RAF West Ruislip

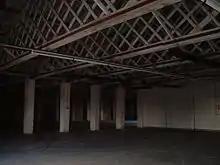
Interior of Shed No. 1

Under the newly formed RAF Maintenance Command, the depot became part of No. 40 Group RAF (Equipment) in 1939 as No. 4 Maintenance Unit RAF, under the overall command of Air Commodore R. W. Thomas.